Timeline of the COVID-19 pandemic in the United States (2020)

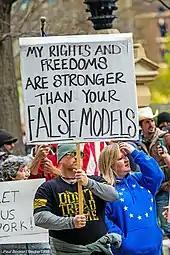
Ohio protestor with sign saying, "My rights and freedoms are stronger than your false model"

As of April 16, there were 639,664 confirmed coronavirus cases in the U.S., with 30,985 confirmed deaths, a 4.8% mortality rate. An estimated 3.24million tests had been conducted, indicating about 20% of those tested had coronavirus.